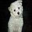
Label: dog